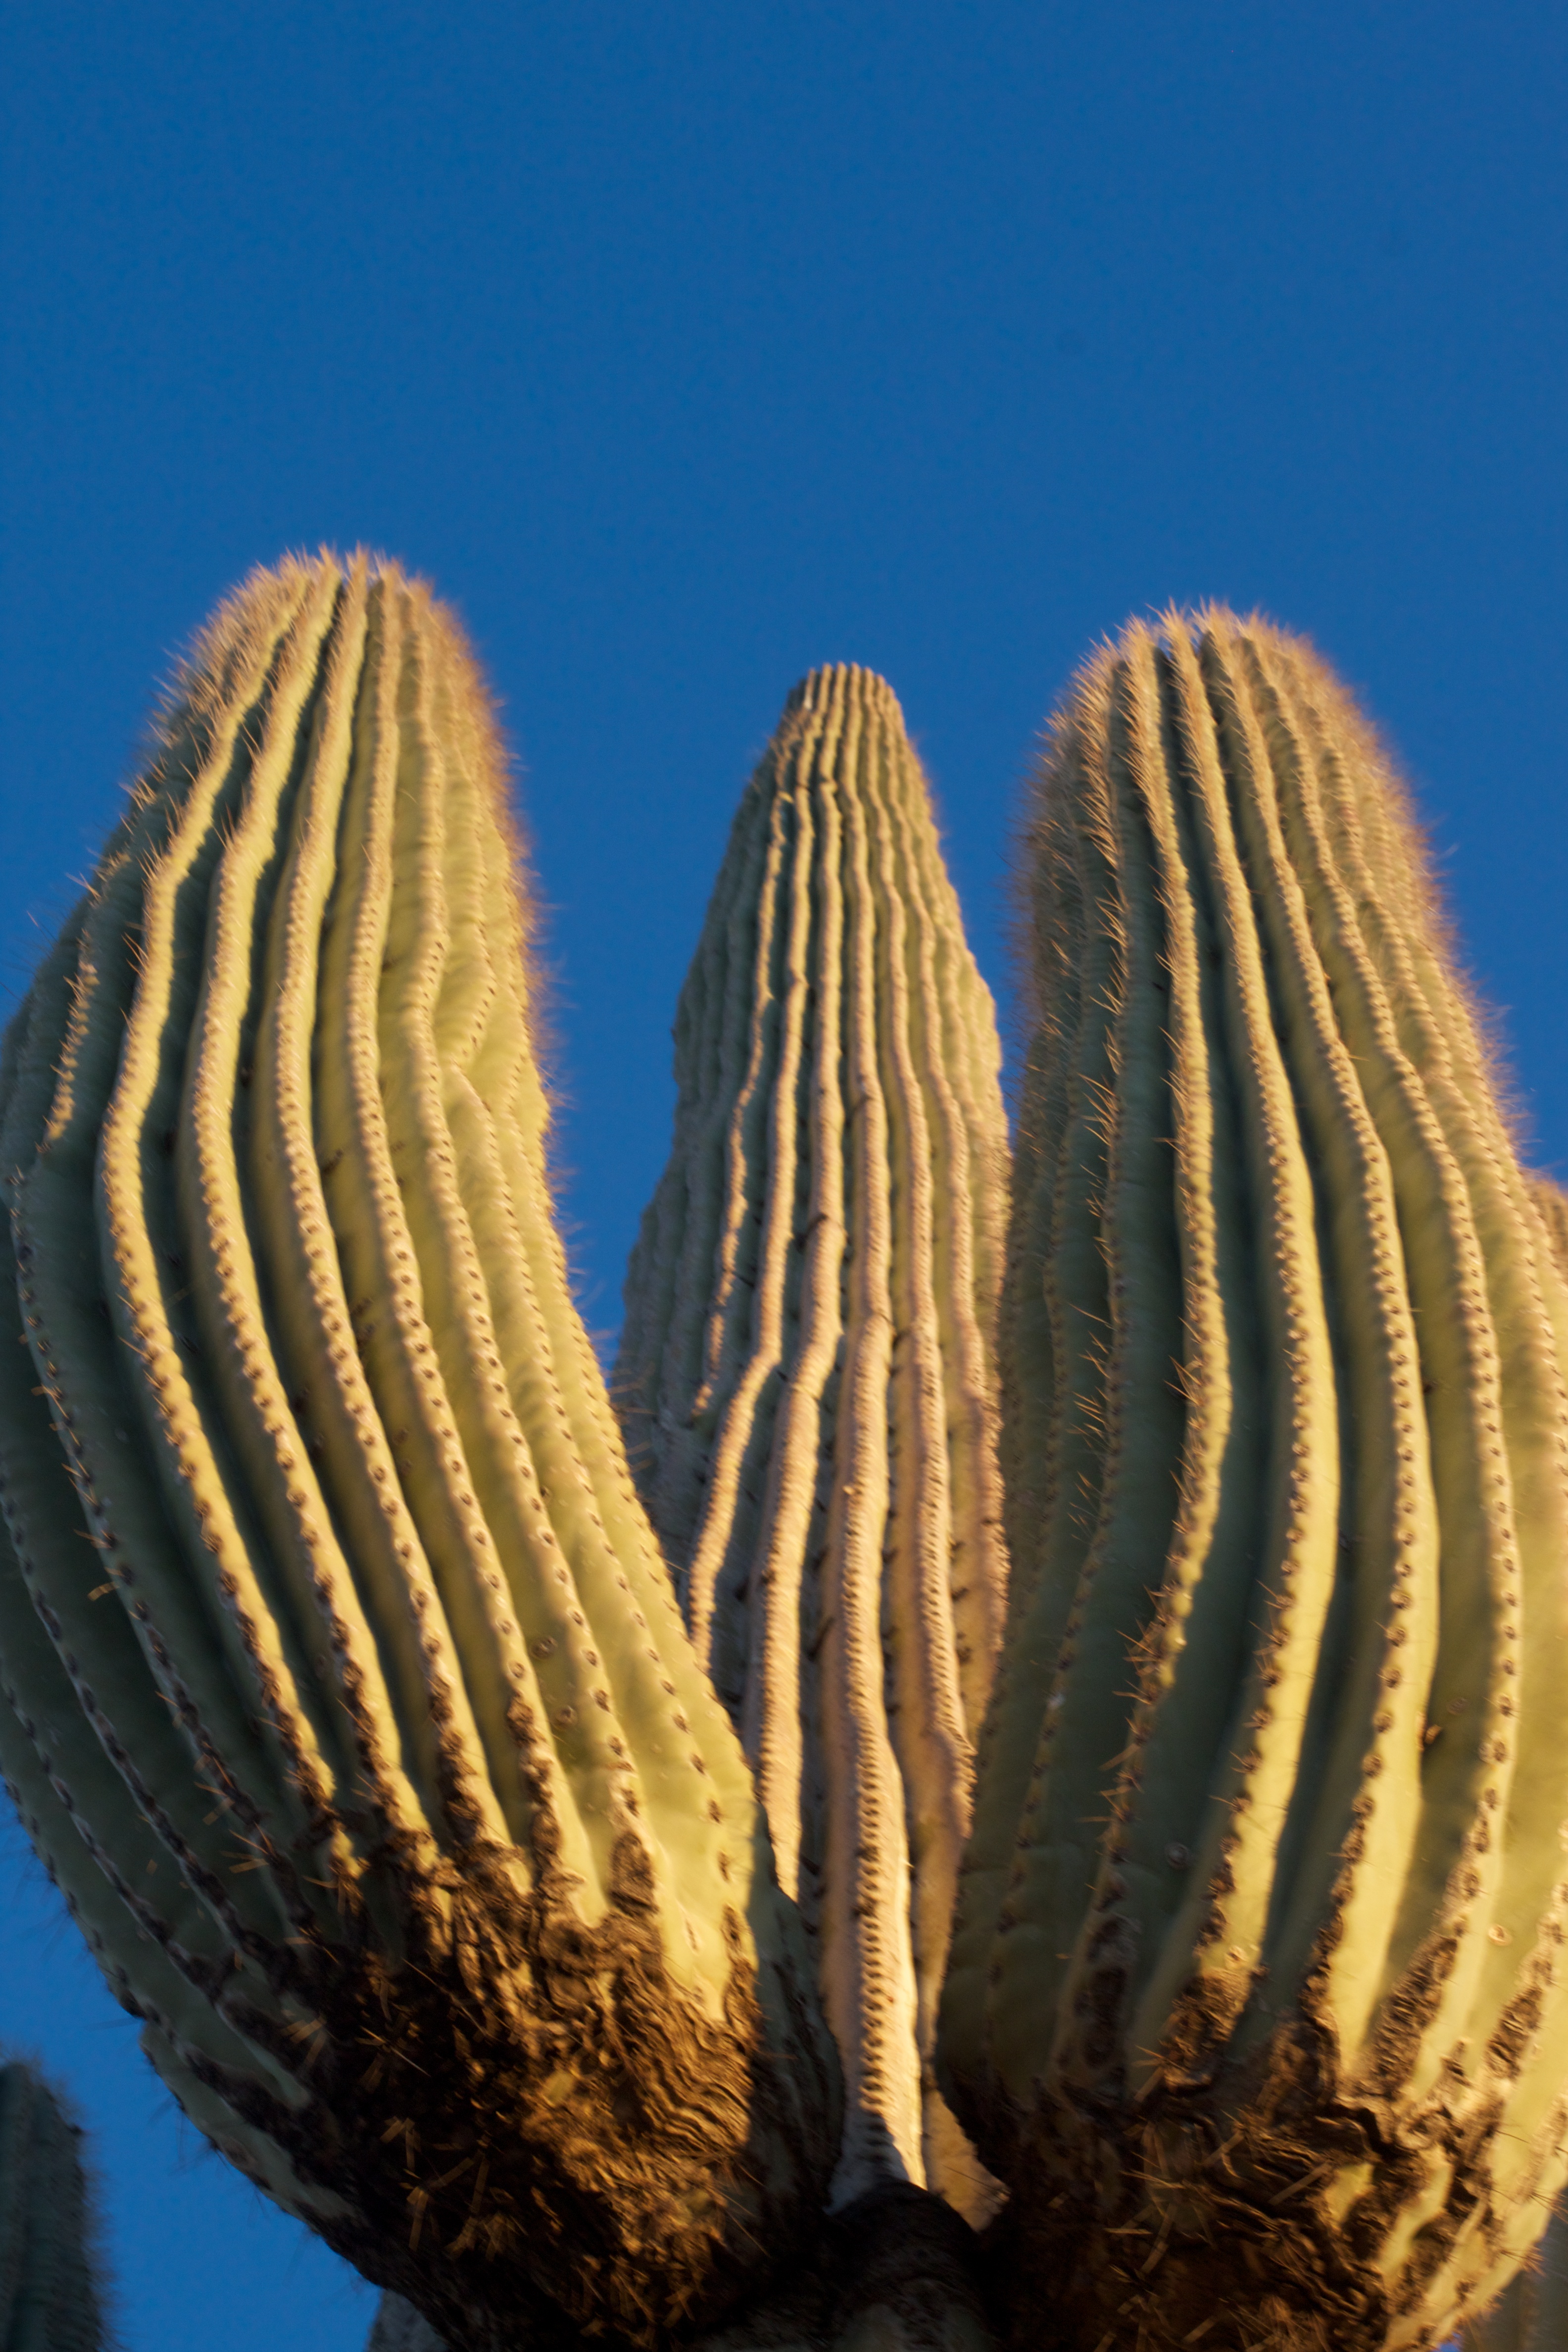
cactus, plant, leaf, flower, botany, close up, saguaro, macro photography, flowering plant, plant stem, land plant